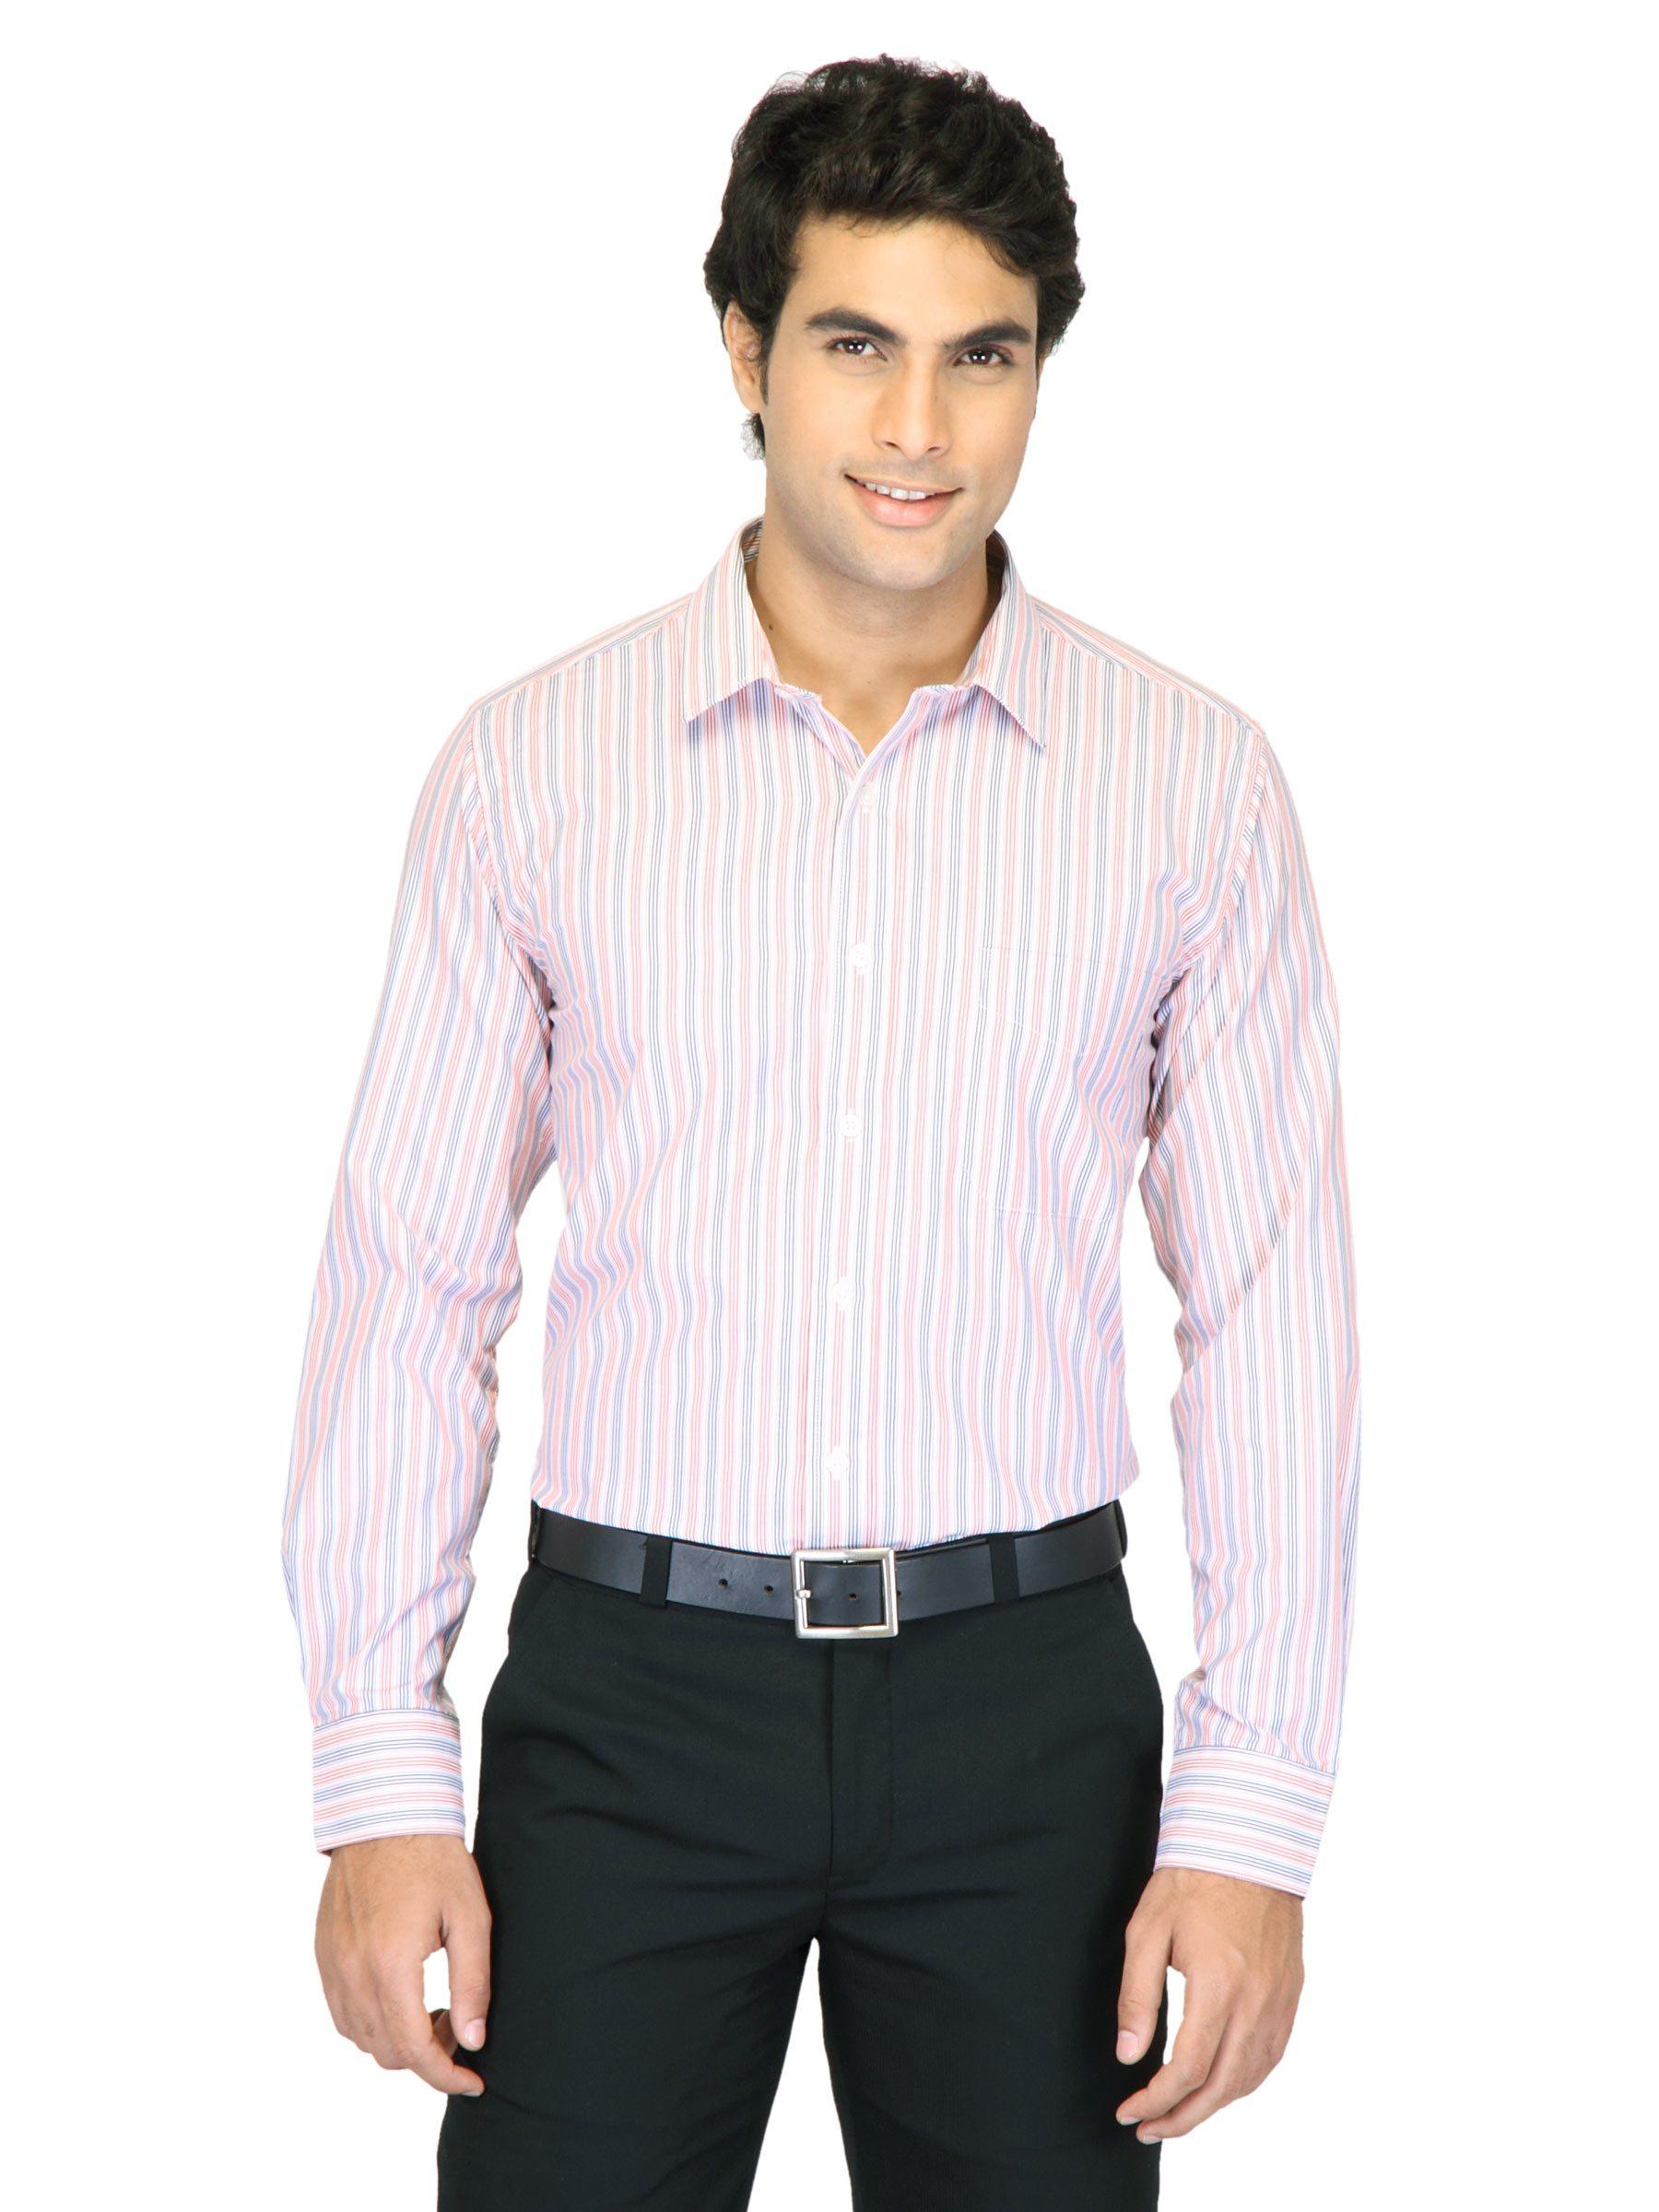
Mark Taylor Men Red Striped Shirt
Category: Apparel / Topwear / Shirts
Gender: Men
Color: Red
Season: Fall 2011
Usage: Formal